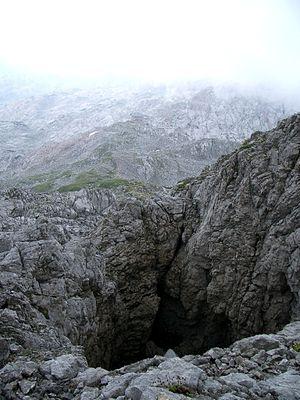
Le parc national de Berchtesgaden, créé en 1978, est situé en Bavière. C'est le seul parc national alpin en Allemagne. Il couvre une superficie de 210 km² et représente une partie de la « réserve de biosphère du pays de Berchtesgaden », reconnue par l’UNESCO depuis 1990.